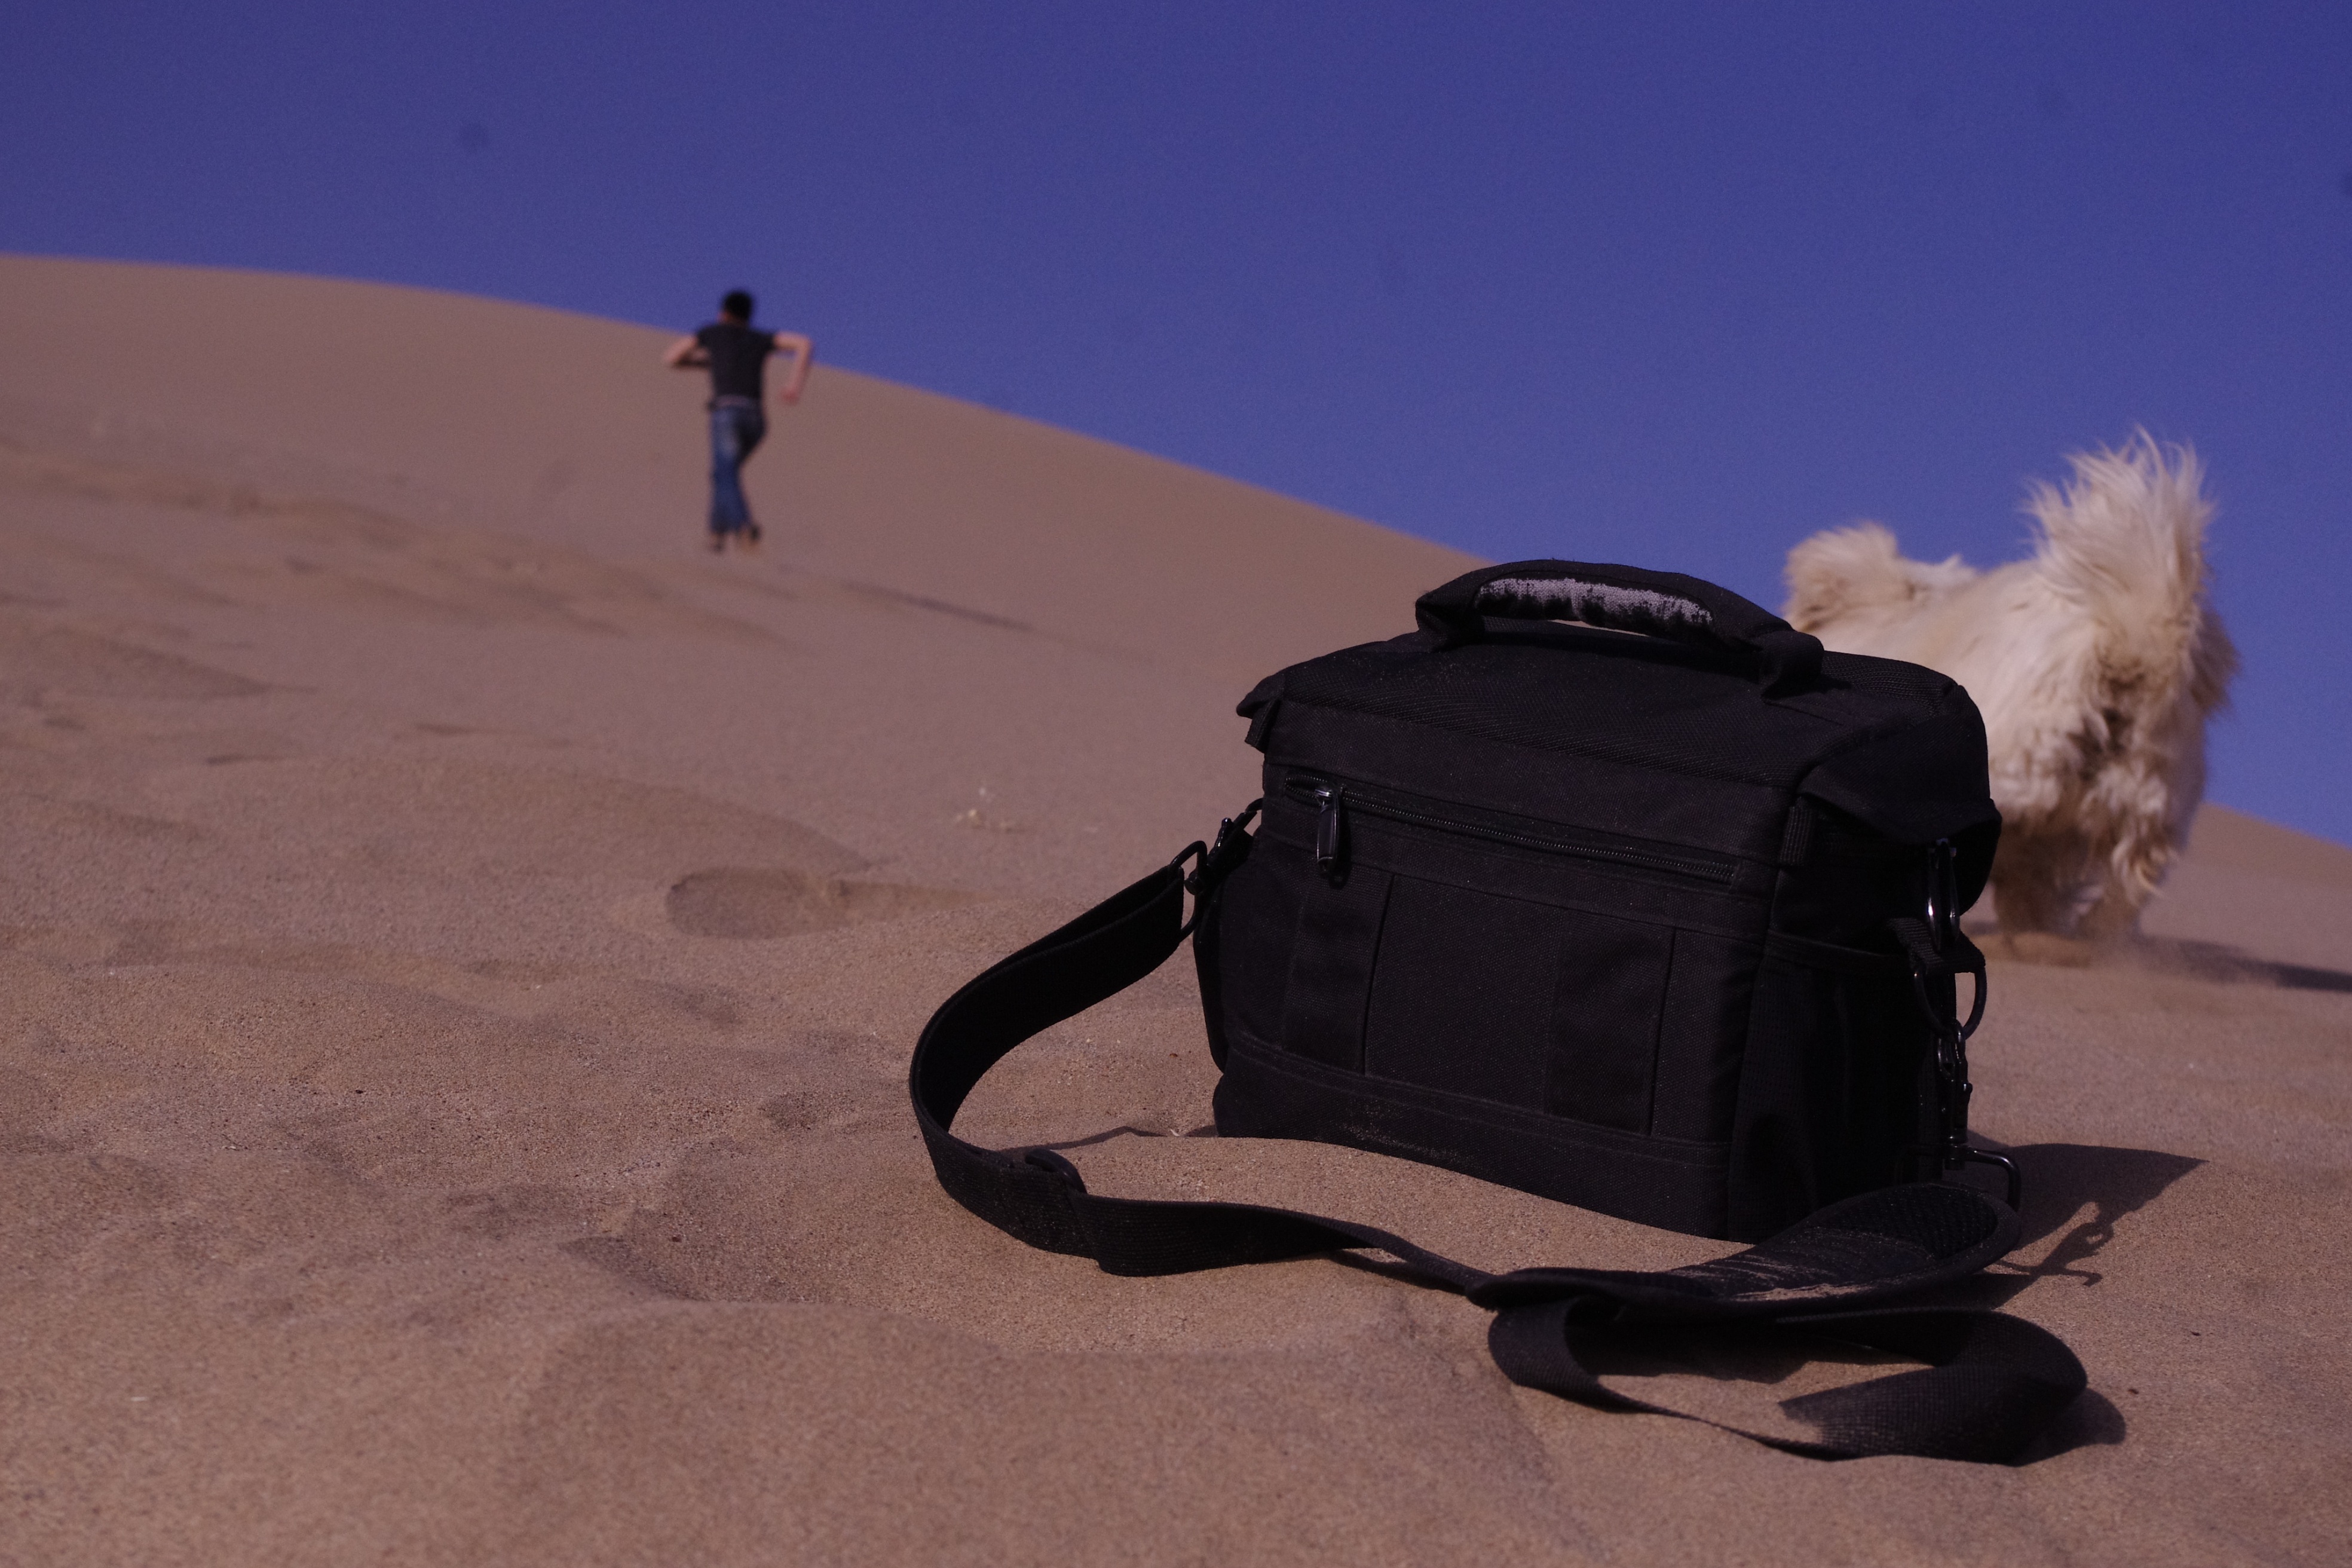
landscape, sand, warm, desert, puppy, tourism, sahara, the scenery, mingsha, landform, dunhuang, natural environment, geographical feature, aeolian landform